Pennsport, Philadelphia

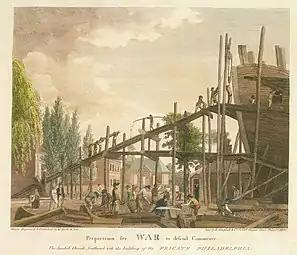
"The building of the Frigate "Philadelphia"", Plate 29 of "Birch's Views of Philadelphia" (1800). The man standing in the foreground may be a portrait of Humphreys

According to the "Genealogy of Philadelphia County Subdivisions", Pennsport was originally part of Moyamensing Township. Most of the area north of present-day Mifflin Street was included in the Southwark District from 1794 until the consolidation of Philadelphia in 1854. At that point, it was mostly contained in the First Ward. The First and Second wards ran east of Passyunk Avenue and were divided by Wharton Street (First to the south, Second to the north). The southern boundary of the First Ward initially spanned south to the river, but it was stopped at Mifflin Street in 1898.